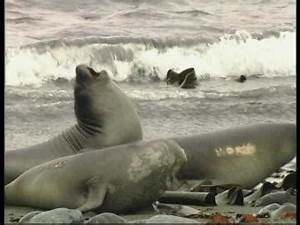
Label: elephant